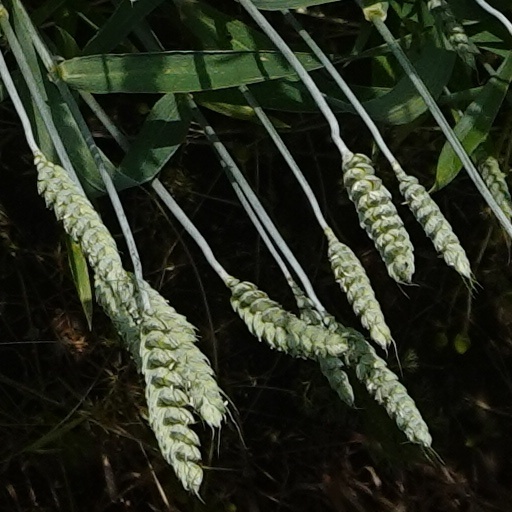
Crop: wheat